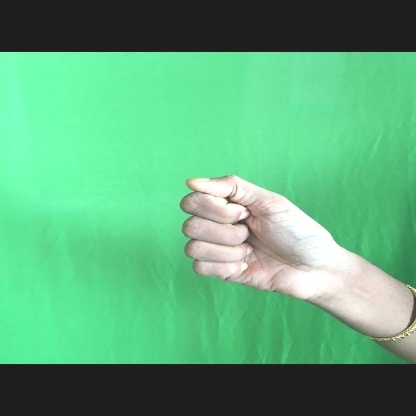
Mudra: Mushti